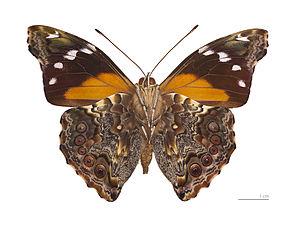
♂ - △ Face ventrale Localité
Pycina zamba est une espèce néotropicale de lépidoptères de la famille des Nymphalidae et de la sous-famille des Nymphalinae.